William Allison White

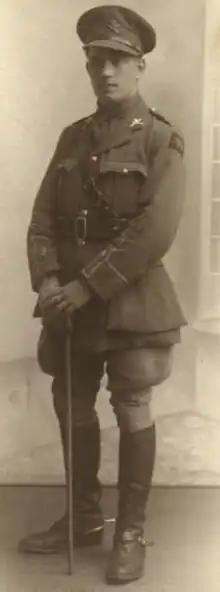

William Allison White VC TD (19 October 1894 – 13 September 1974) was an English recipient of the Victoria Cross, the highest and most prestigious award for gallantry in the face of the enemy that can be awarded to British and Commonwealth forces.